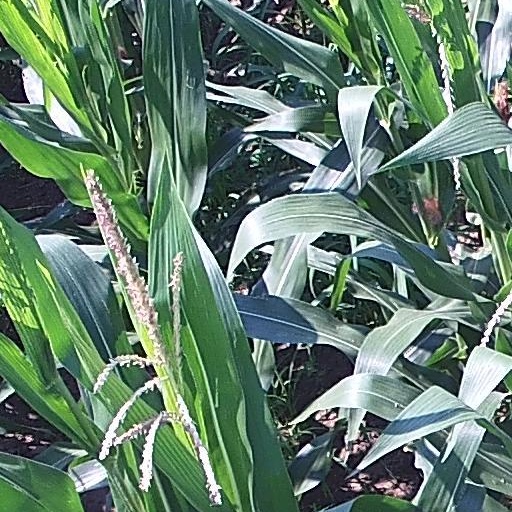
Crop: maize; corn